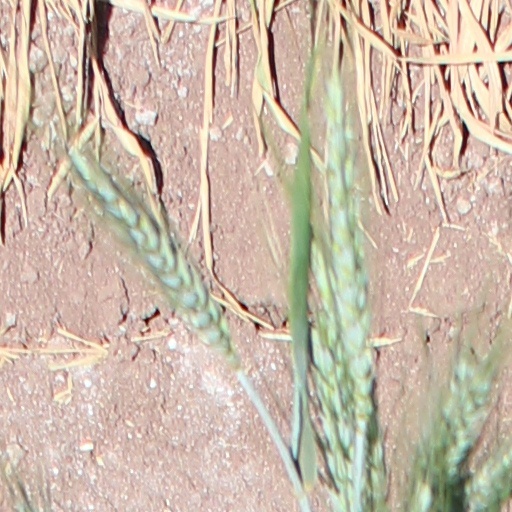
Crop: wheat